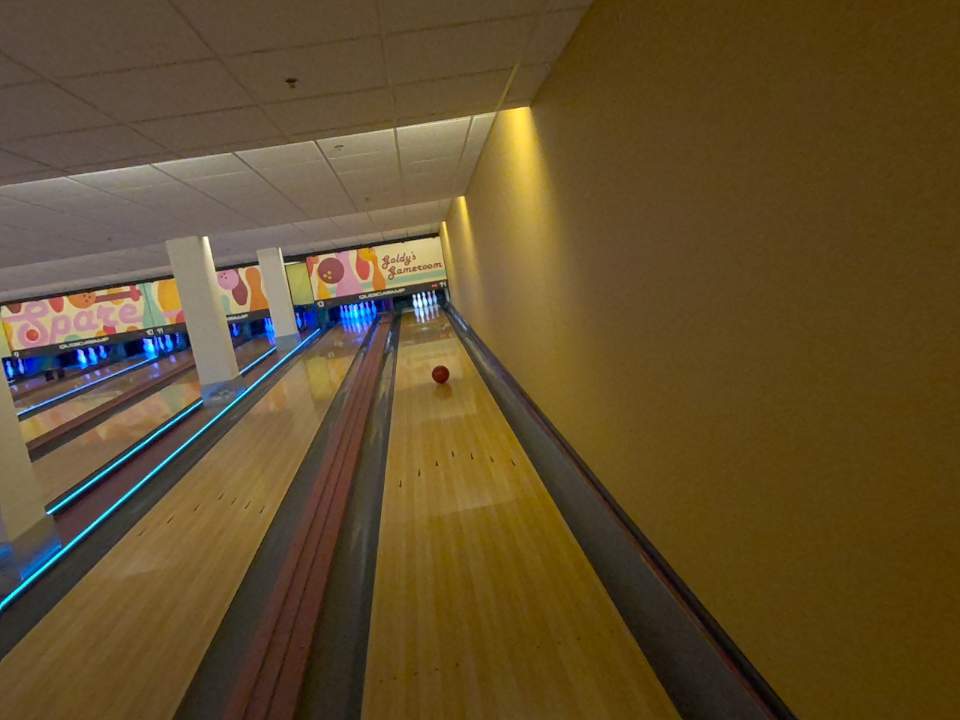
Object: bowling_ball